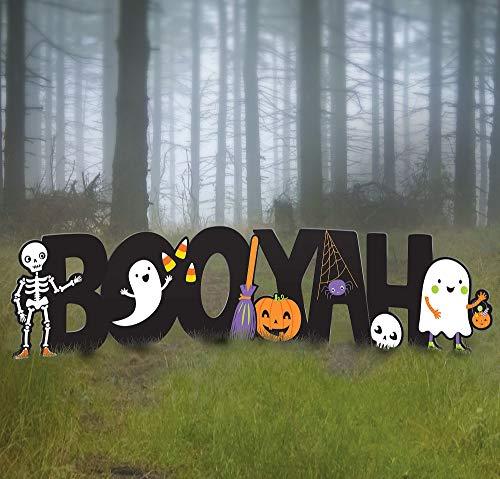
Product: Amscan Halloween Boo‑Yah! Yd Signs
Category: Home & Kitchen | Kitchen & Dining | Bakeware | Decorating Tools | Wrapping & Packaging
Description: Great Condition.
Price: $9.89
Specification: ProductDimensions:17x15.3x2.3inches|ItemWeight:11.2ounces|ShippingWeight:11.2ounces(Viewshippingratesandpolicies)|ASIN:B003XIJWUA|Itemmodelnumber:190665|Manufacturerrecommendedage:4-12years